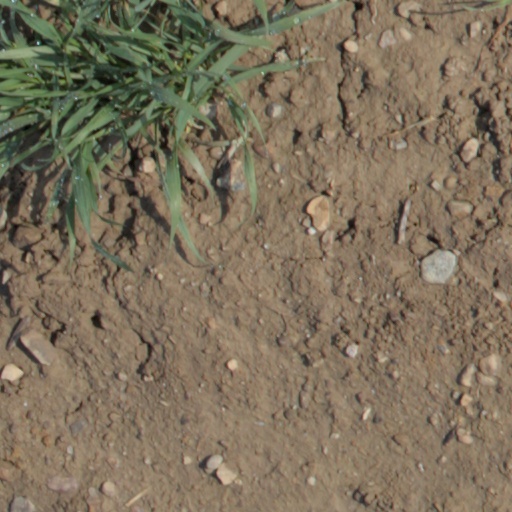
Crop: wheat